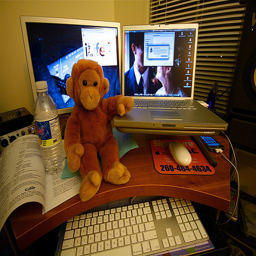
a stuffed monkey leaning against a laptop computer
A desk with a pc, monitor, laptop, mouse, and stuffed animal
A stuffed monkey on a computer desk with two computers.
A stuffed monkey is posed by a laptop computer.
a desk with a key board a laptop and a monitor